Haruthiun Abeljanz

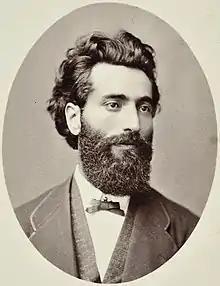
Haruthiun Abeljanz (ca. 1886)

Haruthiun Tigran Abeljanz (April 25, 1849 – October 11, 1921) was a Swiss-Armenian chemist.